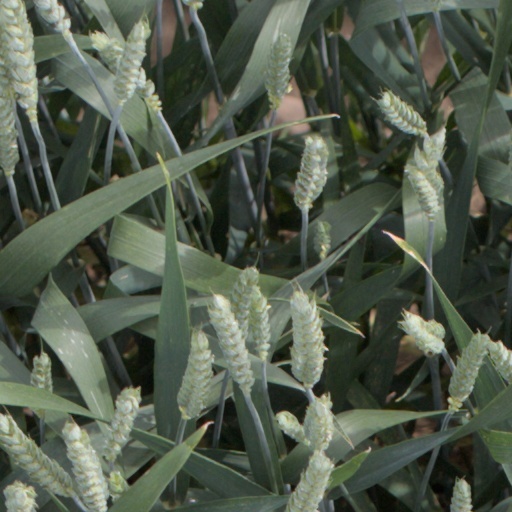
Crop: wheat